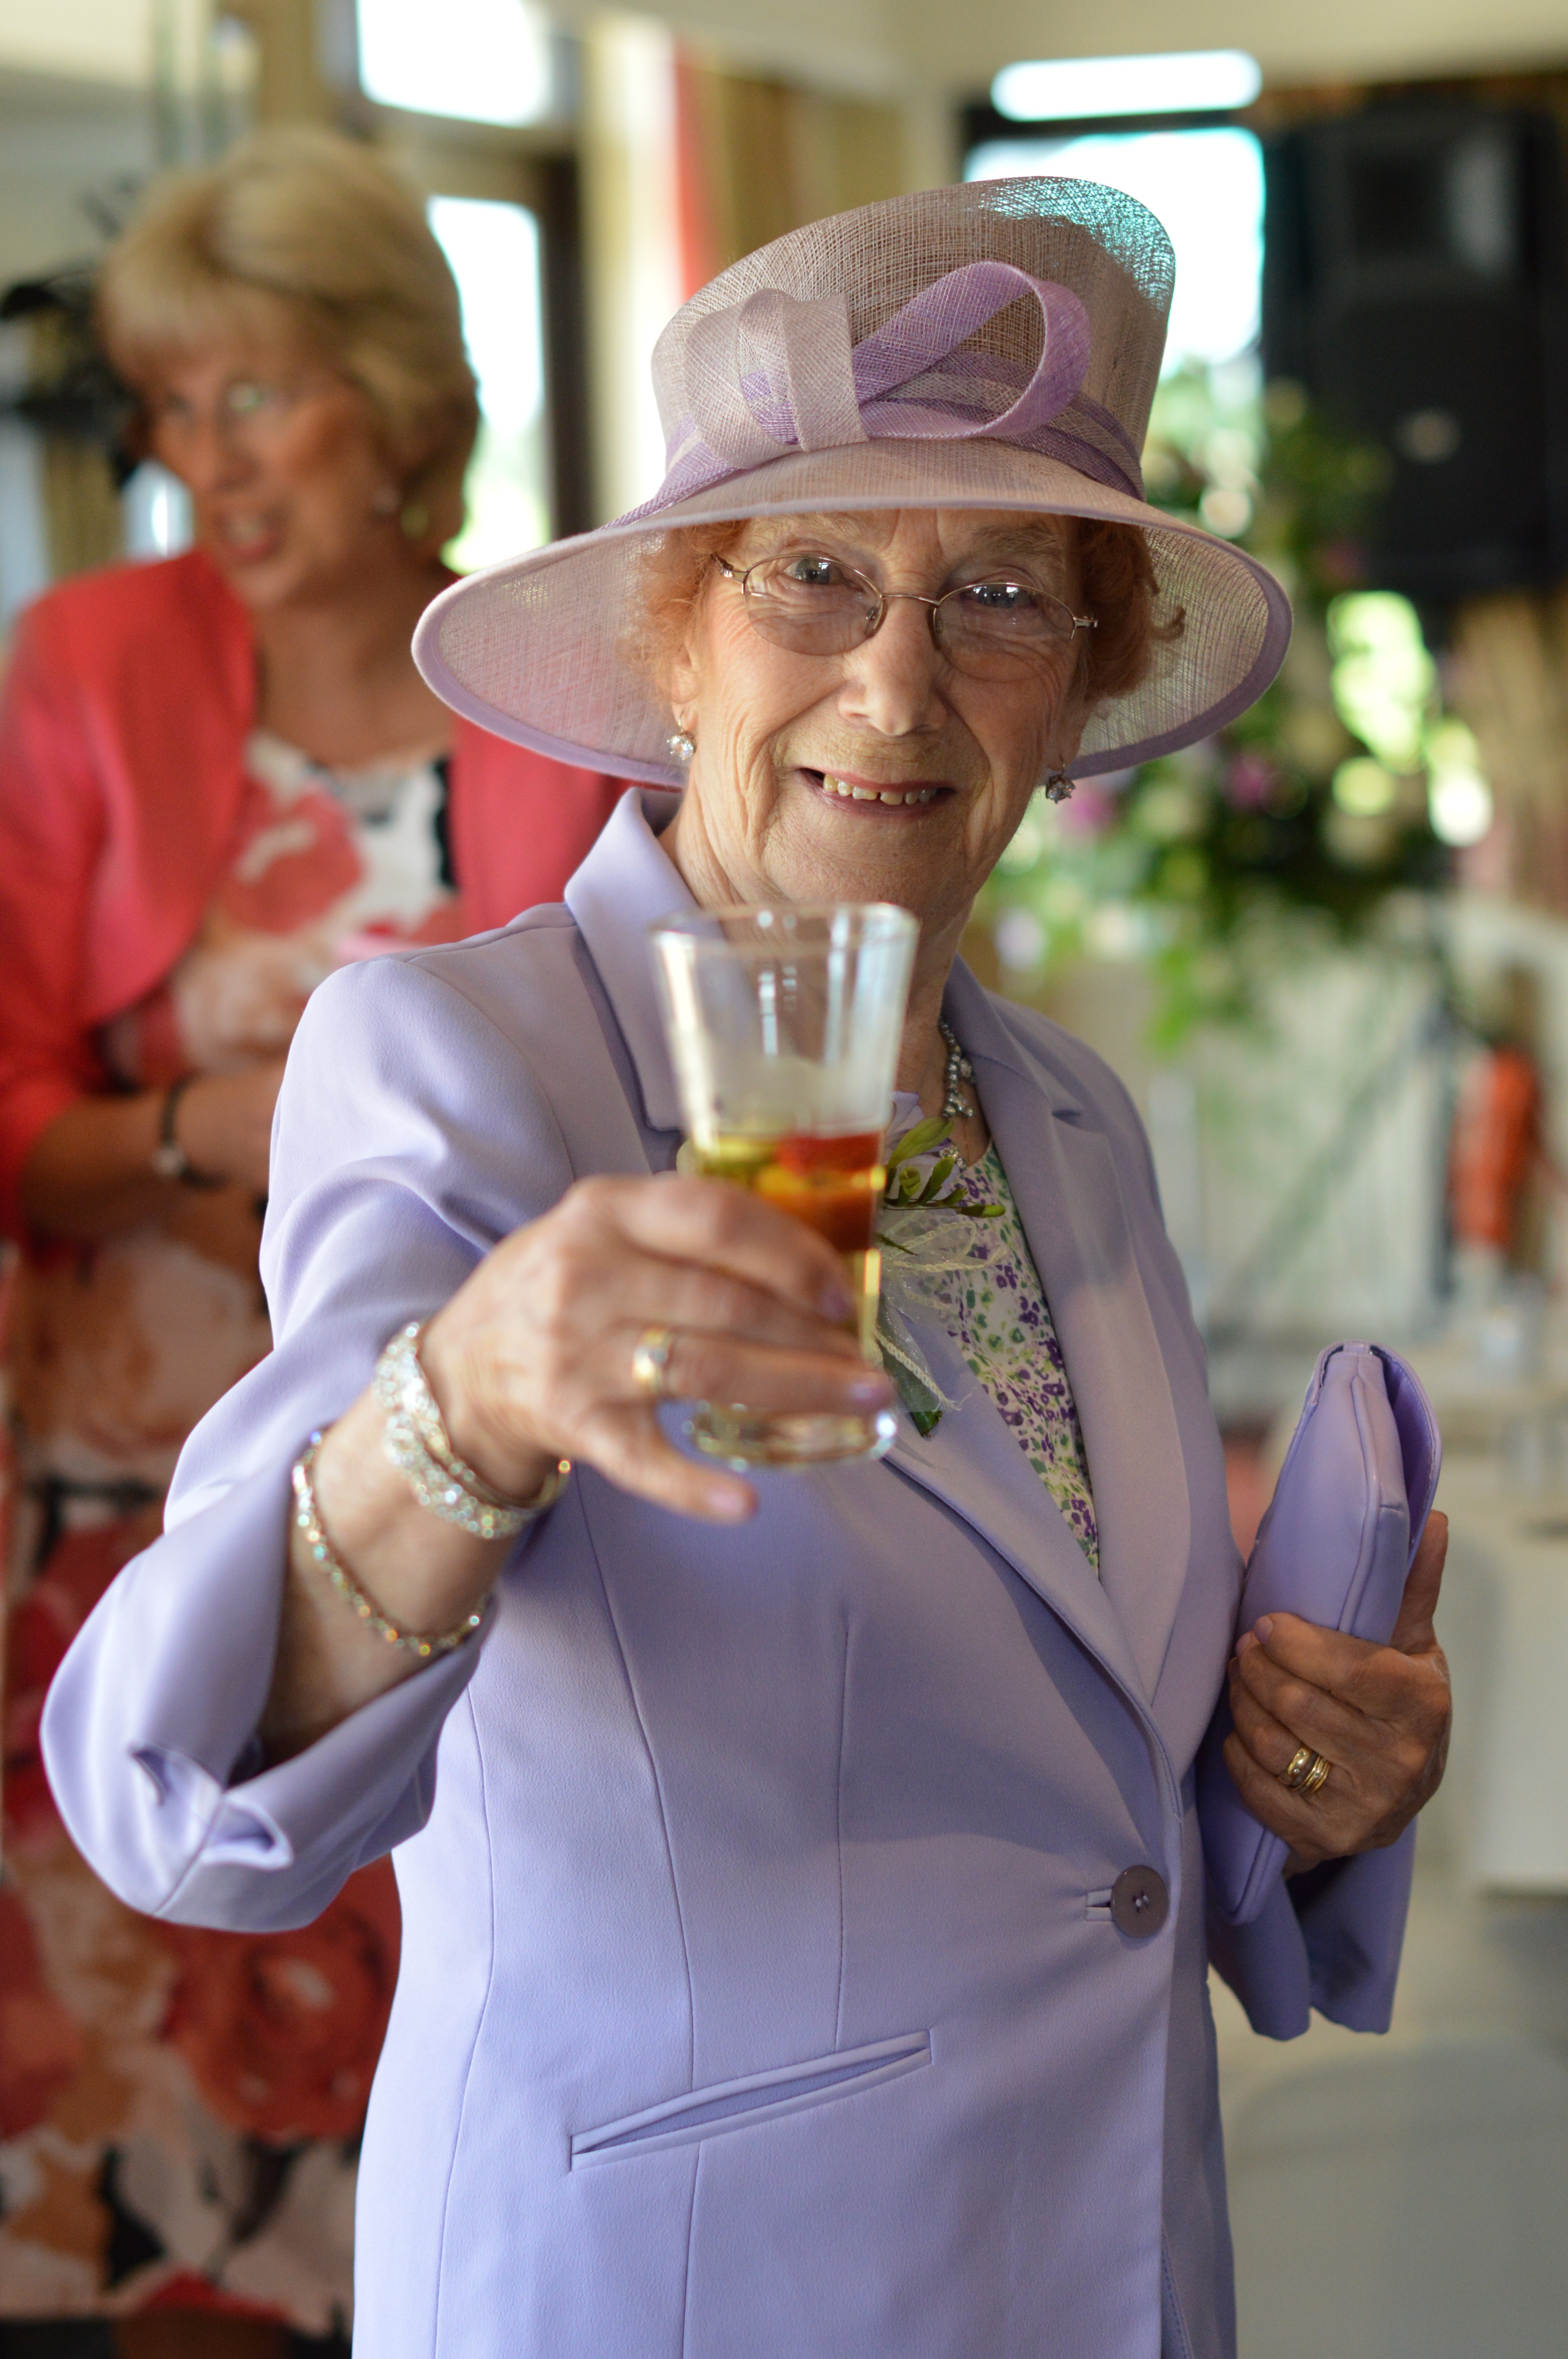
man, person, people, woman, wine, glass, looking, female, celebration, evening, high, hat, drink, lady, lifestyle, wedding, holding, smiling, smile, alcohol, cook, toast, cheers, cheerful, society, dress, luxury, happy, happiness, year, party, sparkling, new, elegant, reception, champagne, event, elegance, gorgeous, celebrity, glamour, success, beautiful woman, glamorous, celebrating, sense, congratulating